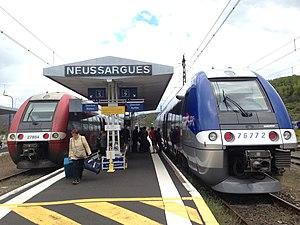
Le quai de la gare de Neussargues